Miss Russia 2017

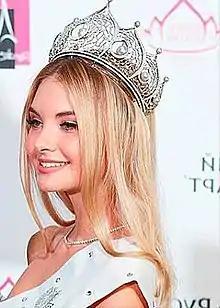
Miss Russia 2017

Miss Russia 2017 the 25th edition of the Miss Russia pageant, was held in concert hall Barvikha Luxury Village in Moscow on 15 April 2017. Fifty contestants from around Russia competed for the crown. Yana Dobrovolskaya of Tyumen crowned her successor Polina Popova of Sverdlovsk Oblast at the end of the event. The pageant was hosted by Miss Russia 2003 Victoria Lopyreva and Maxim Privalov, and featured guest performances from Elka, Stas Piekha, Nyusha, Ani Lorak, and Dmitry Malikov.